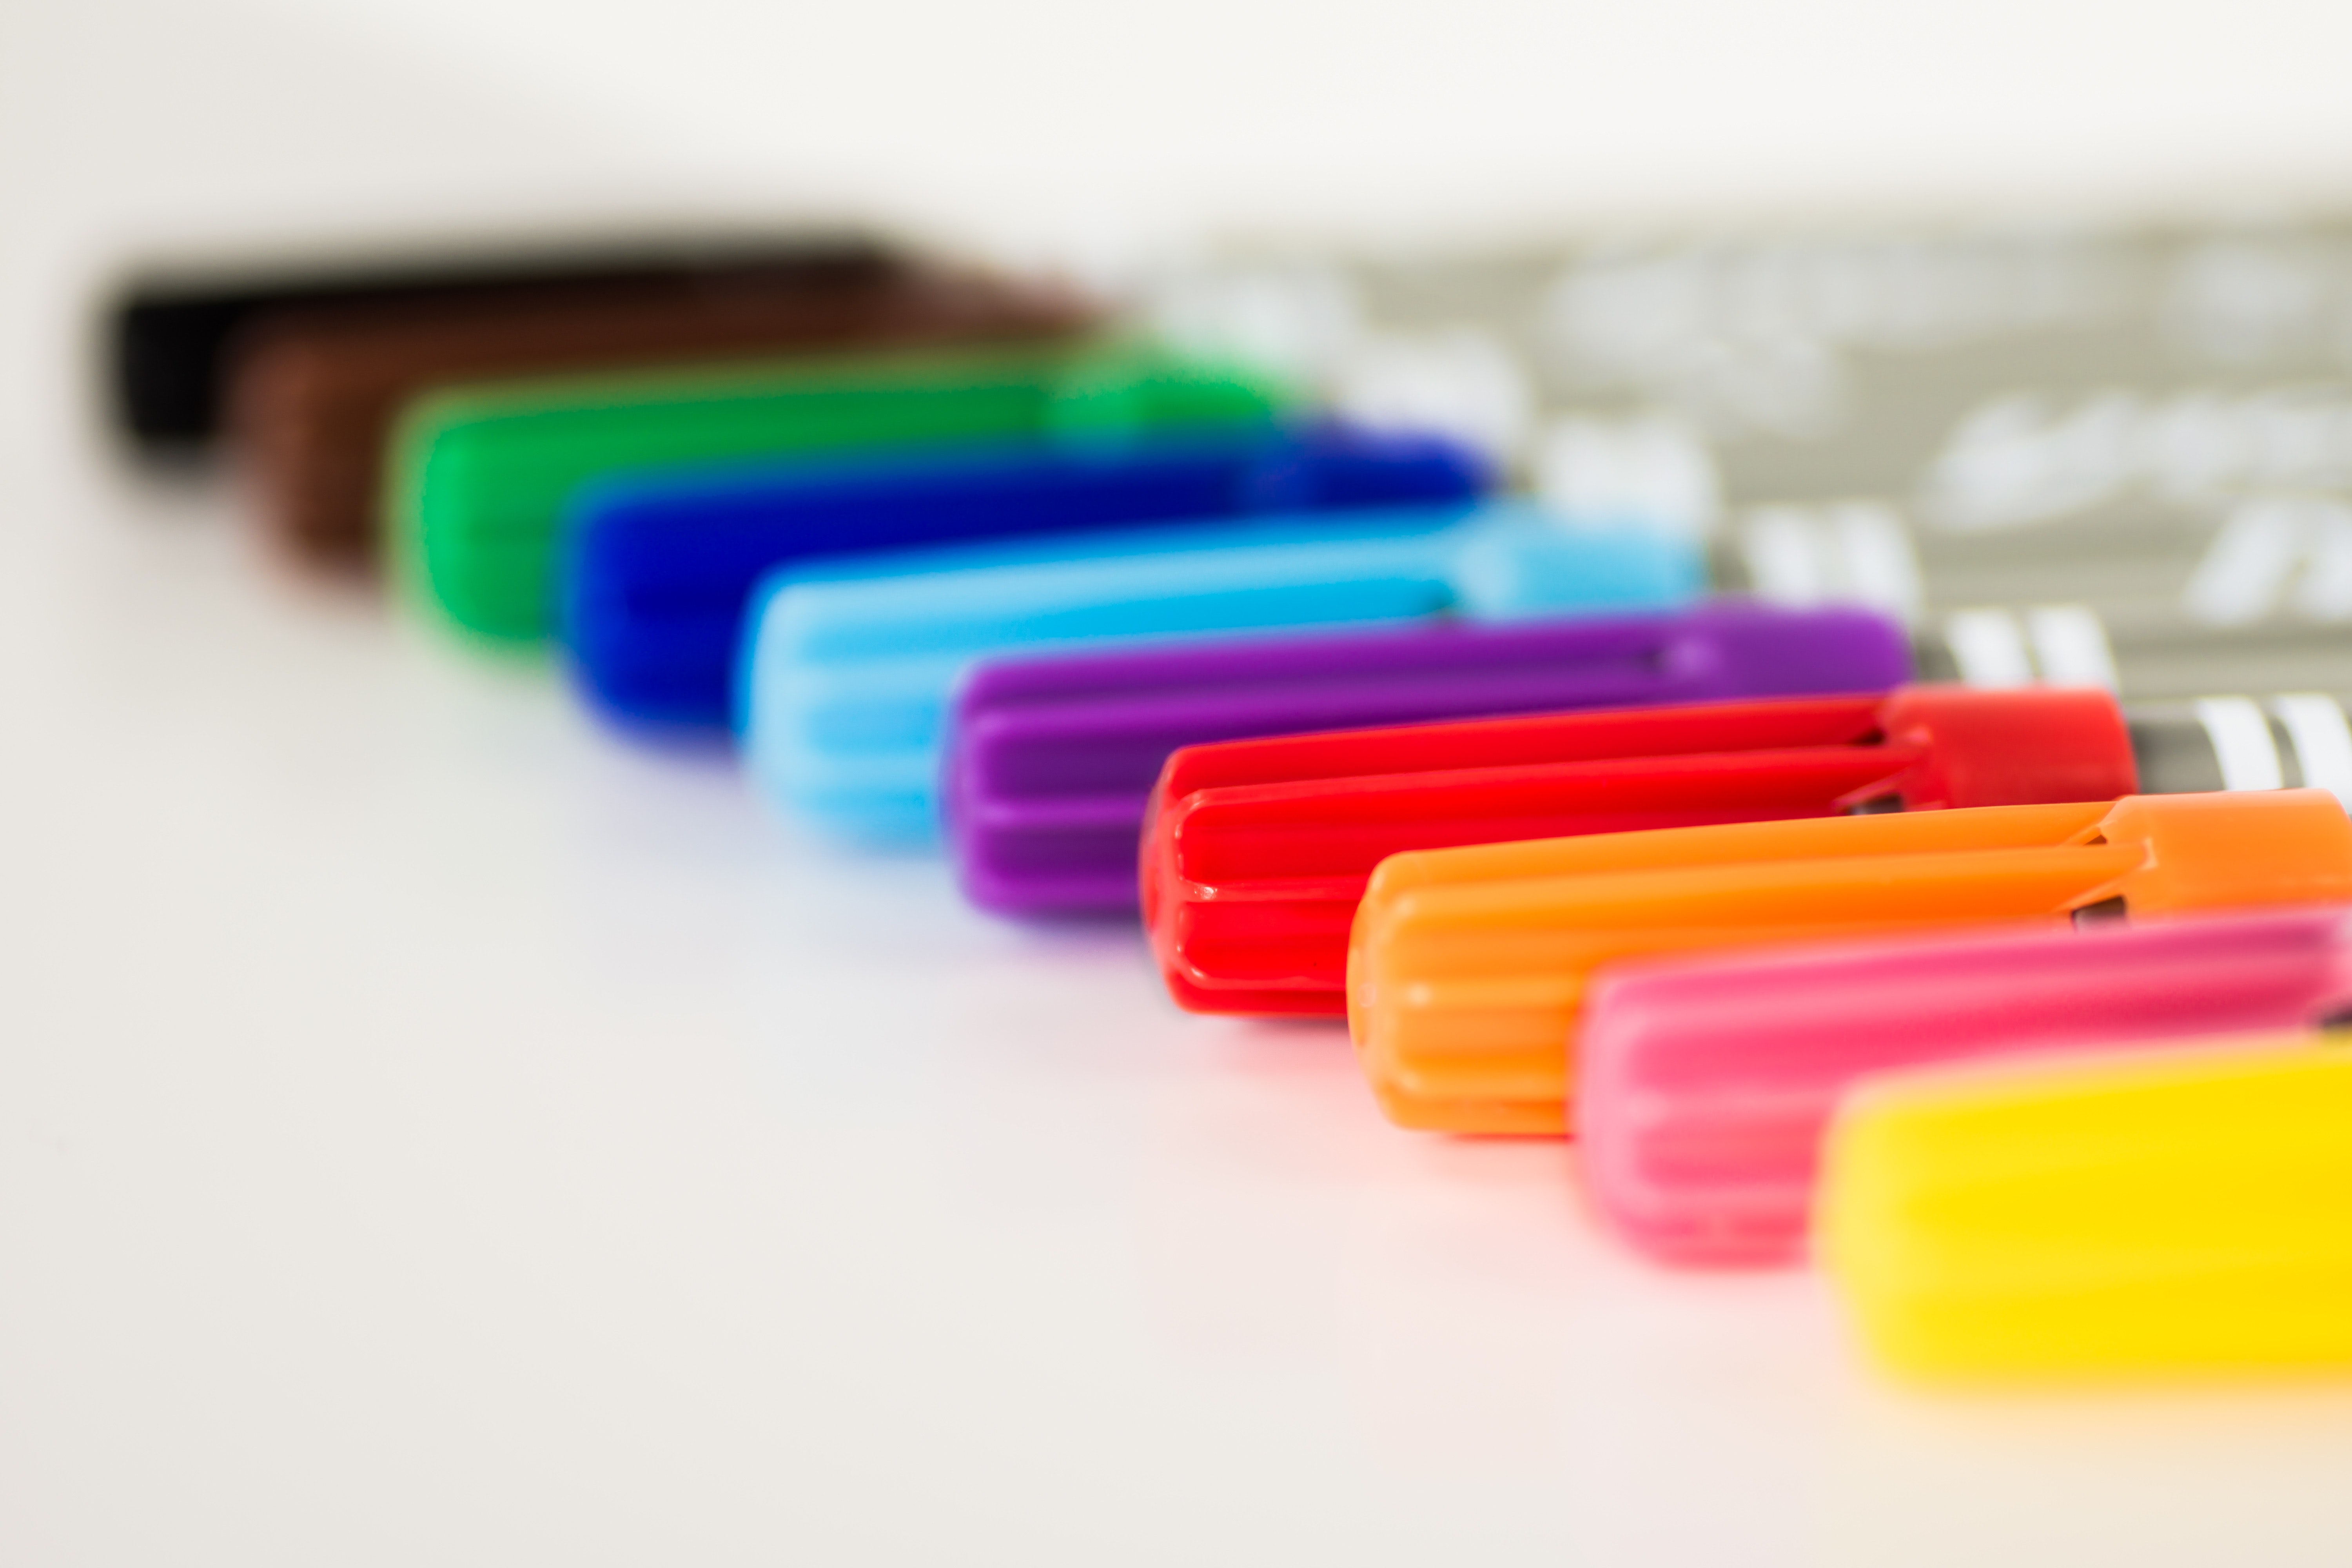
Colorfulness, plastic, Material property, electric blue